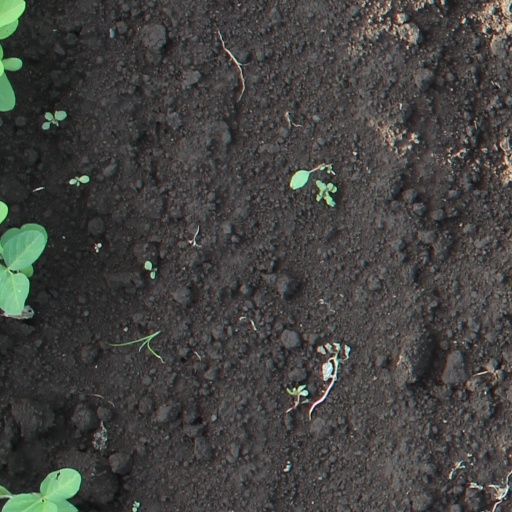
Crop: soybean